New York Philharmonic

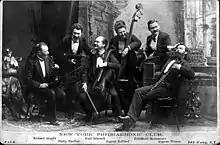
The New York Philharmonic Club, a chamber ensemble of Philharmonic musicians, clowning for their public-relations photograph in the 1880s. "New York Philharmonic Archives"

Leopold Damrosch, Franz Liszt's former concertmaster at Weimar, served as conductor of the Philharmonic for the 1876/77 season. But failing to win support from the Philharmonic's public, he left to create the rival Symphony Society of New York in 1878. Upon his death in 1885, his 23-year-old son Walter took over and continued the competition with the old Philharmonic. It was Walter who would convince Andrew Carnegie that New York needed a first-class concert hall and on May 5, 1891, both Walter and Russian composer Piotr Ilyich Tchaikovsky conducted at the inaugural concert of the city's new Music Hall, which in a few years would be renamed for its primary benefactor, Andrew Carnegie. Carnegie Hall would remain the orchestra's home until 1962.